Margaret Cogswell

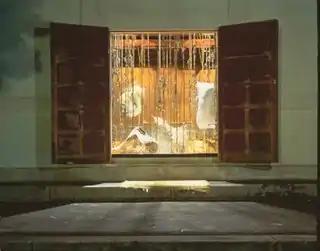
Margaret Cogswell, "Memento Mori", installation, straw, hair, rope, tar, plaster, steel mesh, beeswax and salt, 14' h x 20' x 26', 1993, Utatsuyama Temple, Kanazawa, Japan.

In subsequent installations, Cogswell delved into new materials and linear tensions, often created through enclosures or frames made of steel or wood. "Inside Yoknapatapha" (Middlebury College, 1992) was inspired by the novels of William Faulkner, and consisted of a visceral environment of five separate elements composed of wood, steel, concrete, bluestone, beeswax and tar that evoked the volatility of nature and the layerings and conflicts of societies. In works such as "Memento Mori" (Newhouse Center, 1995) and "The Parthenon and Other Mythologies" (Parthenon Museum, 1995), Cogswell created mysterious, shrine-like environments that incorporated hanging lengths of tarred straw rope, sheets of wire mesh covered with newspaper or prints embedded in plaster and/or wax, calligraphic knotted and unknotted ropes, and materials used in rituals, such as straw and salt. "Memento Mori" was recreated at the Newhouse Center after first being installed in an abandoned temple in Kanazawa, Japan. "Parthenon" was a collaboration with her brother, painter Jim Cogswell, that was based on the original Greek structure (and its Nashville replica) and used suspended books and records and hanging prints to represent, respectively, plumb bobs and columns. Reviews described these installations of the 1990s as poignant and raw evocations of memory, ritual and connection to the historical and mythical past.